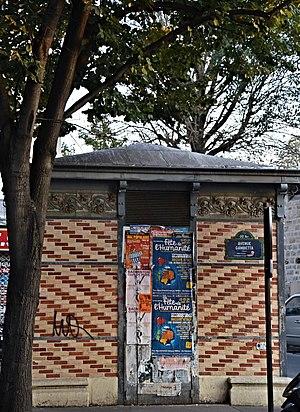
avenue Gambetta. Transformateur électrique des années 1920–1930, France
La Fête de l'Humanité dispose de plusieurs scènes. La principale est la Grande scène qui peut recevoir environ 100 000 spectateurs. De nombreux artistes tels que Léo Ferré, Stevie Wonder, Pink Floyd, The Who, Deep Purple, Jacques Brel, Noir Désir, Johnny Hallyday, Renaud, Ray Charles, James Brown, Chuck Berry, Jacques Dutronc ou encore Leonard Cohen, [...], sont passés à la Fête de l'Humanité.